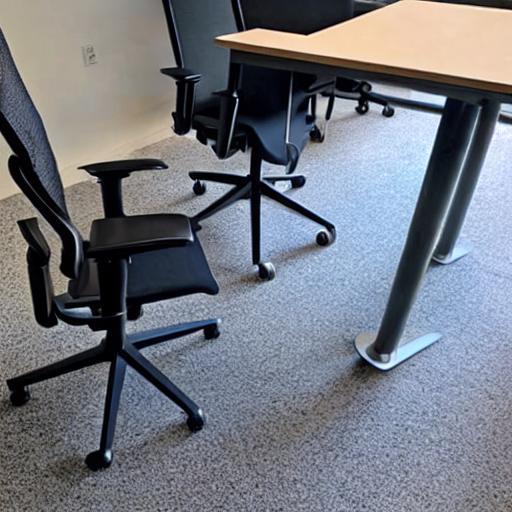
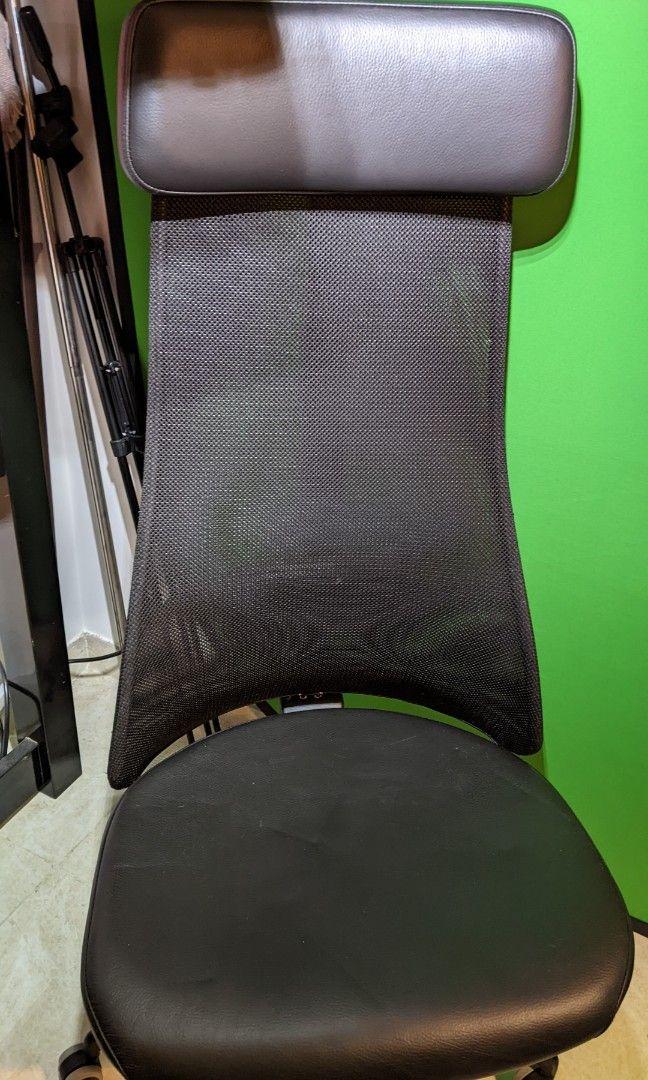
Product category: items_chair
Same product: no